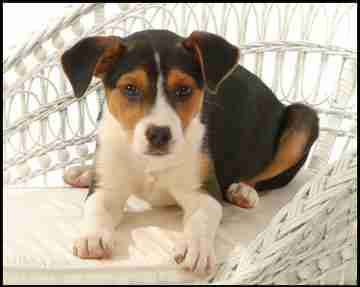
Label: dog